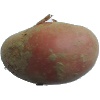
Label: red_potato